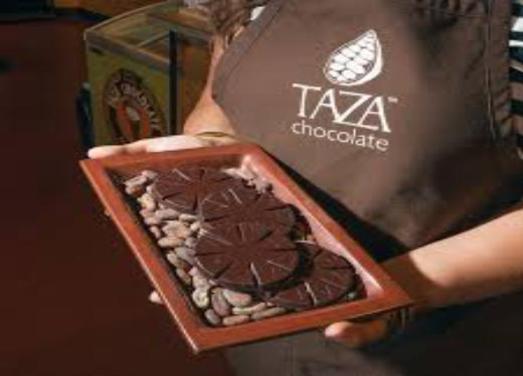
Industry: Food